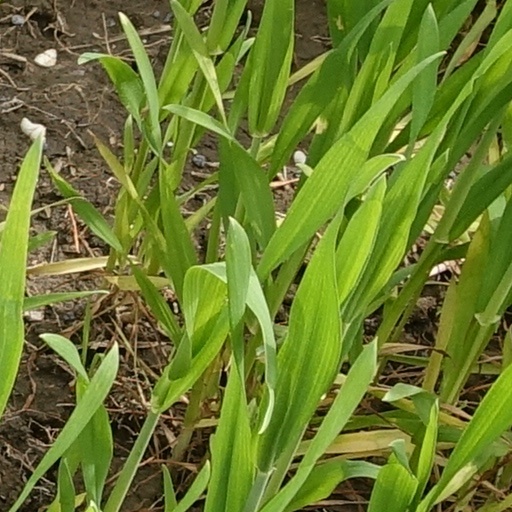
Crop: wheat